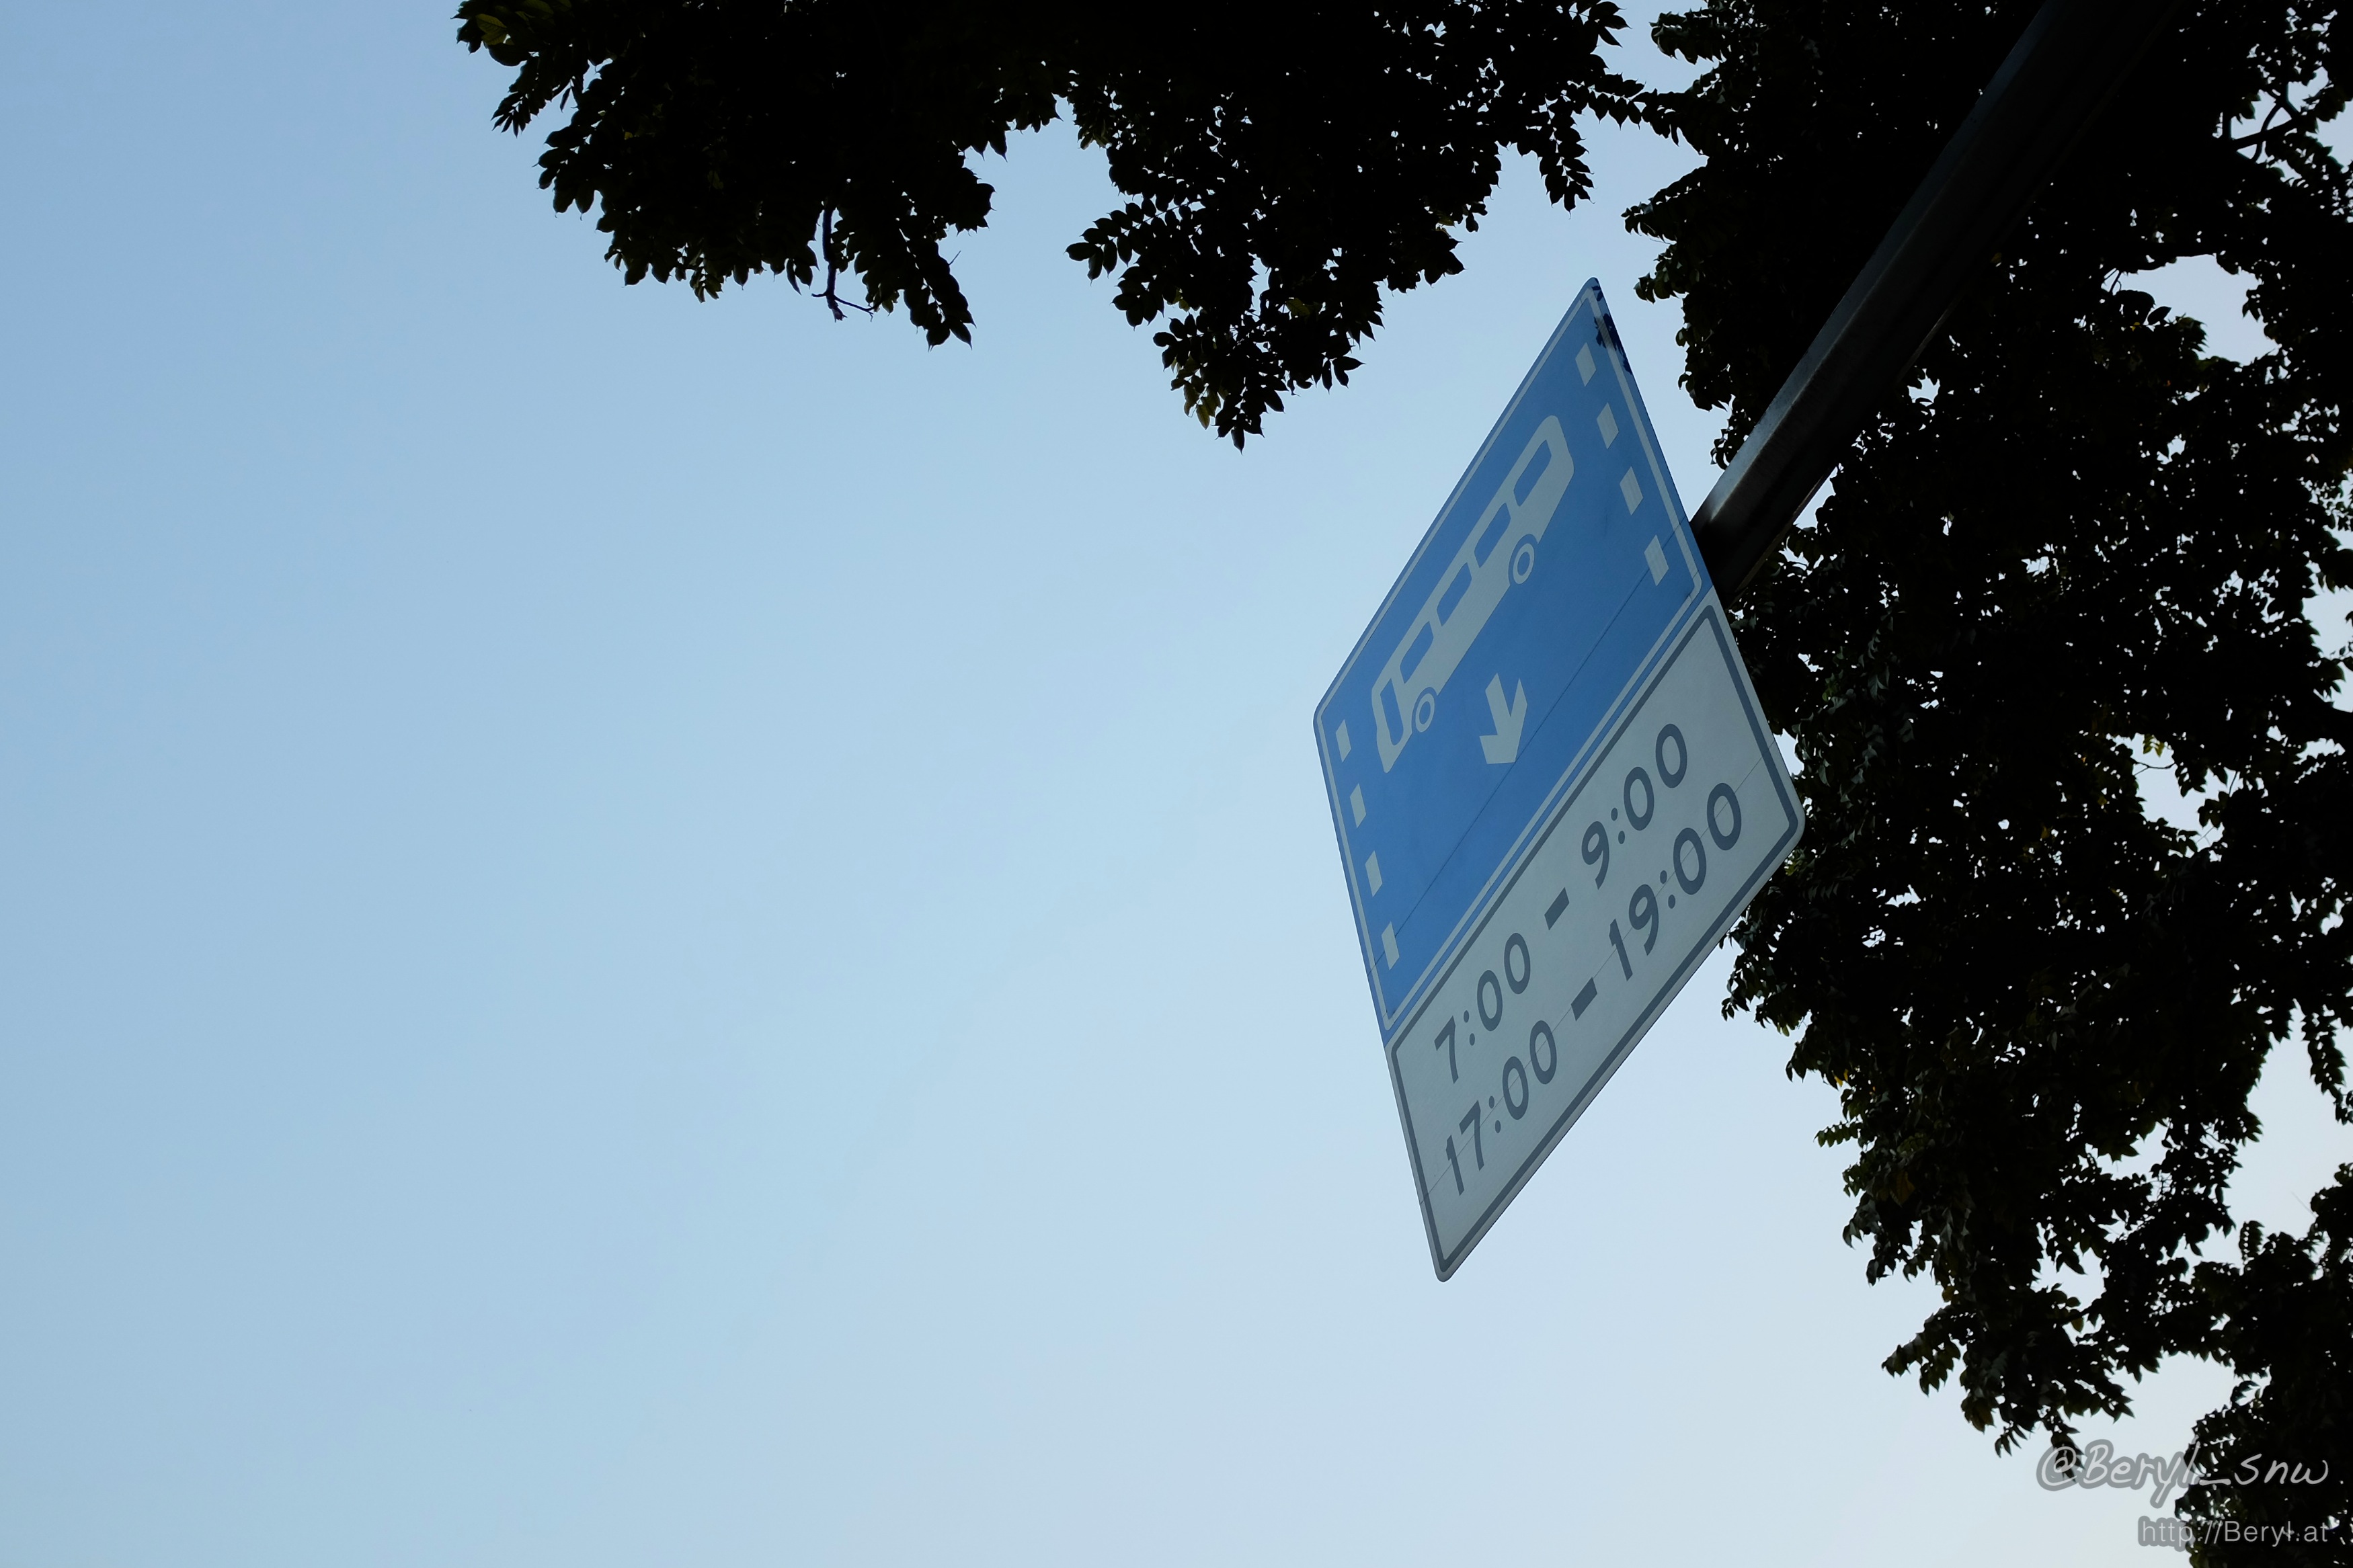
tree, sky, road, sunlight, dusk, fujifilm, sign, blue, signage, lighting, trees, 35mm, f2, mirrorless, rangefinder, x100s, atmosphere of earth